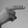
ASL letter: H